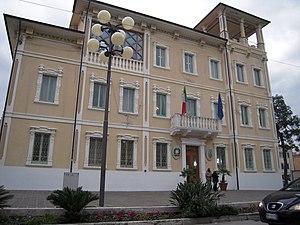
Porto Recanati est une commune italienne d'environ 12 390 habitants, située dans la province de Macerata, dans la région Marches, en Italie centrale.